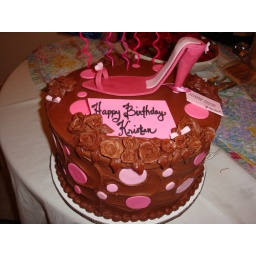
Fondant shoe with 'Jimmy Shoe' price tag and buttercream roses. (Hostess added squiggly pink candles in back. )